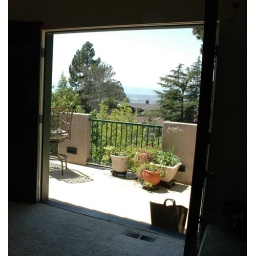
French doors in living room open to 300sf balcony overlooking the bay.